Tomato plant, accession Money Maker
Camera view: vertical (180 deg); turntable rotation: 0 degrees
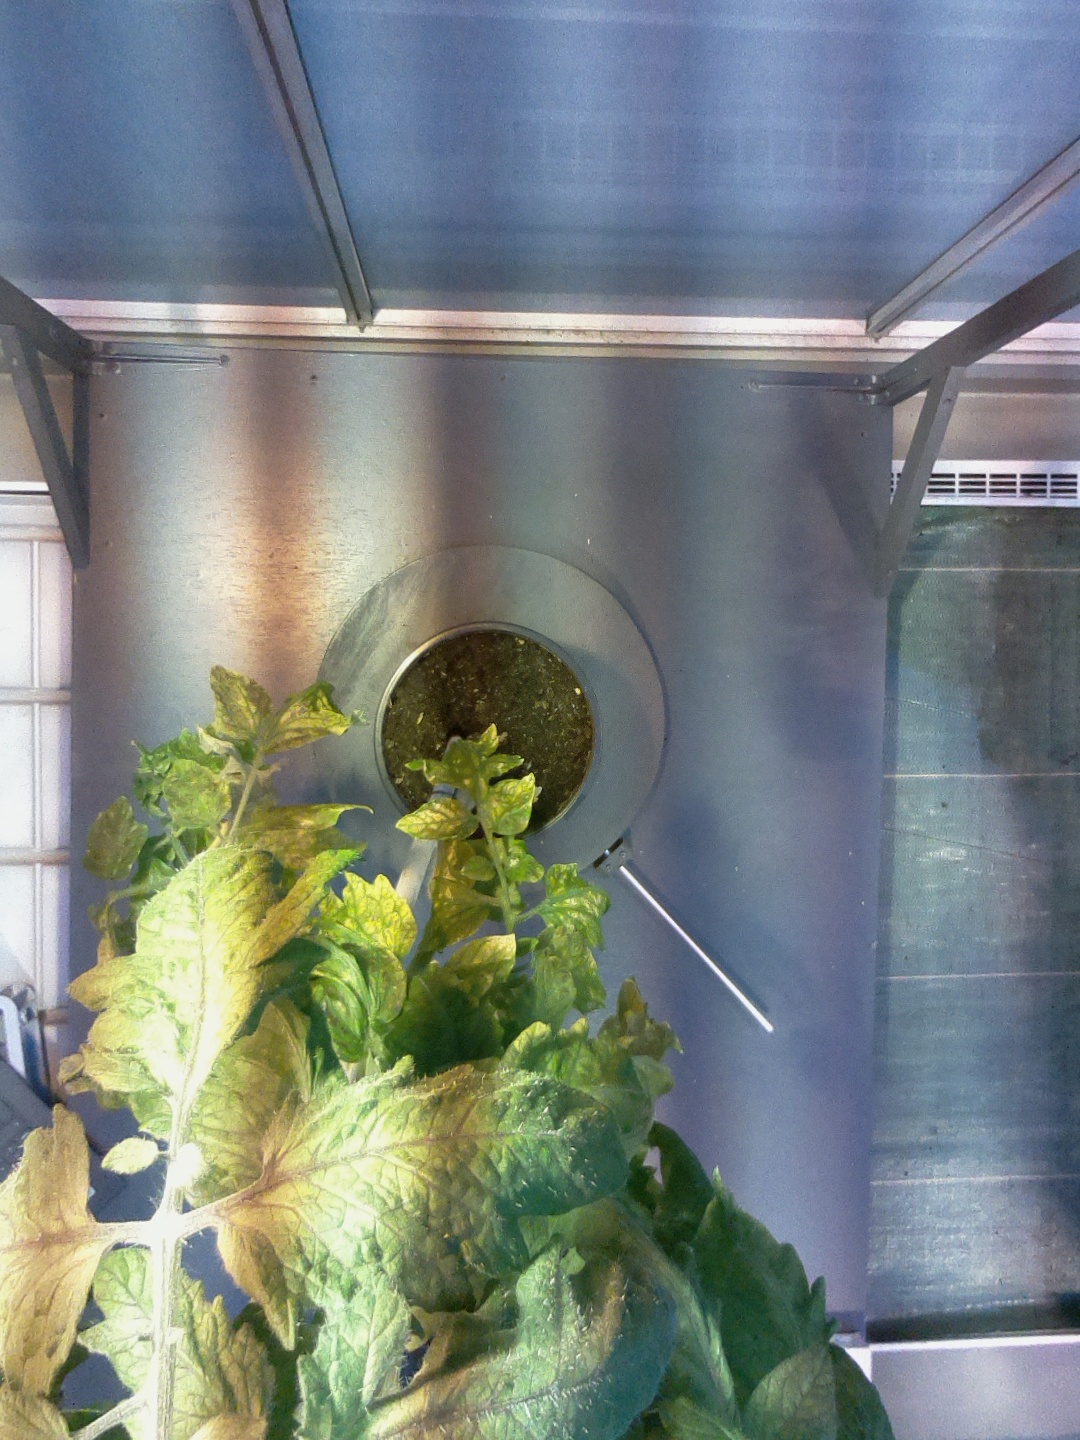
BBCH growth stage 77: 70%-80% of final fruit size